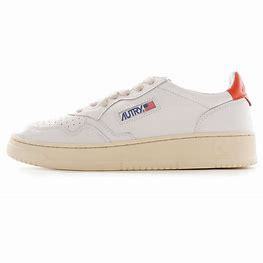
Brand: Autry
Model: Action Shoes 100